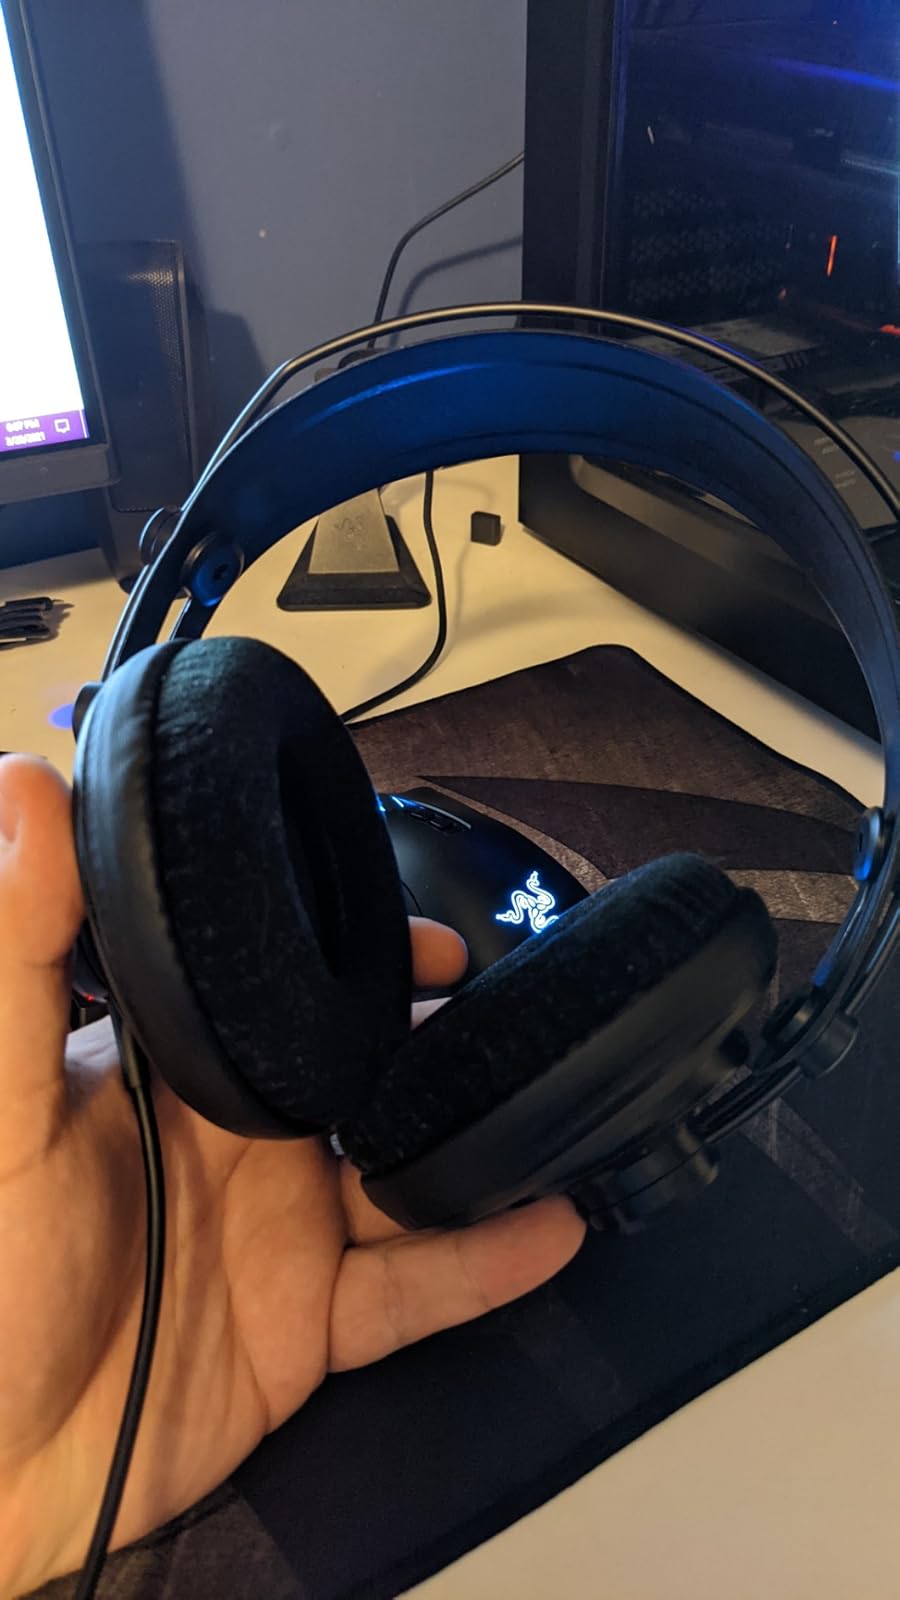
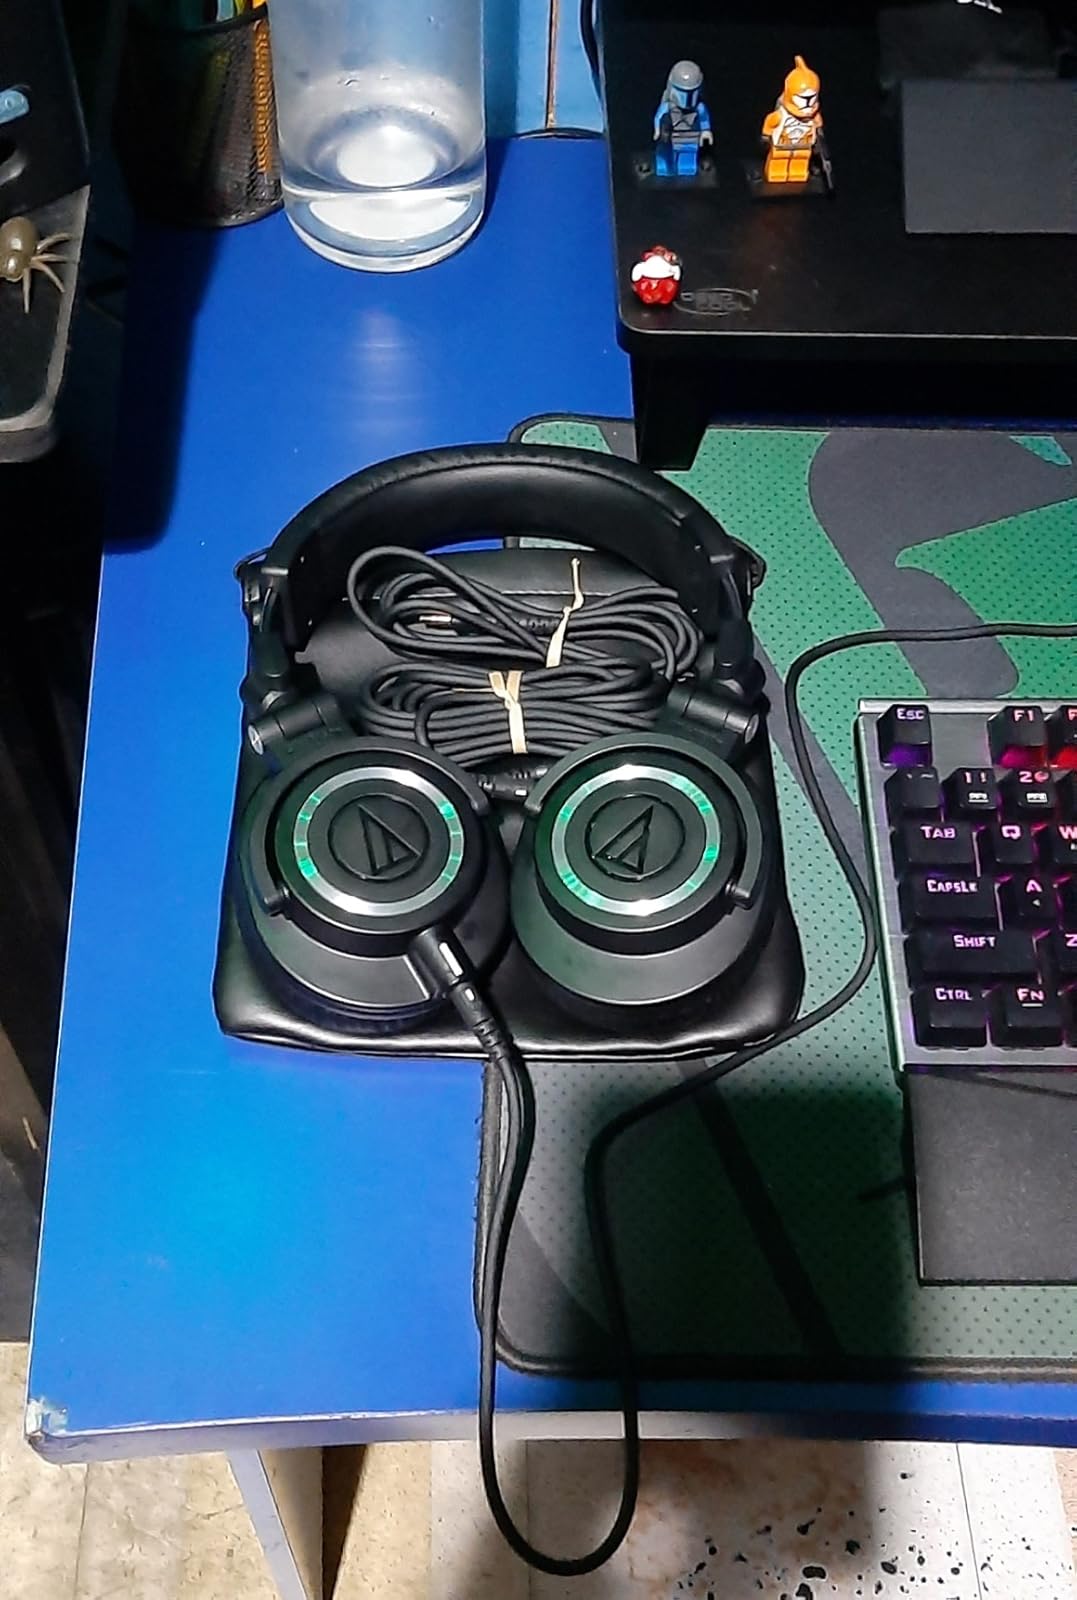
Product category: headphones
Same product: no